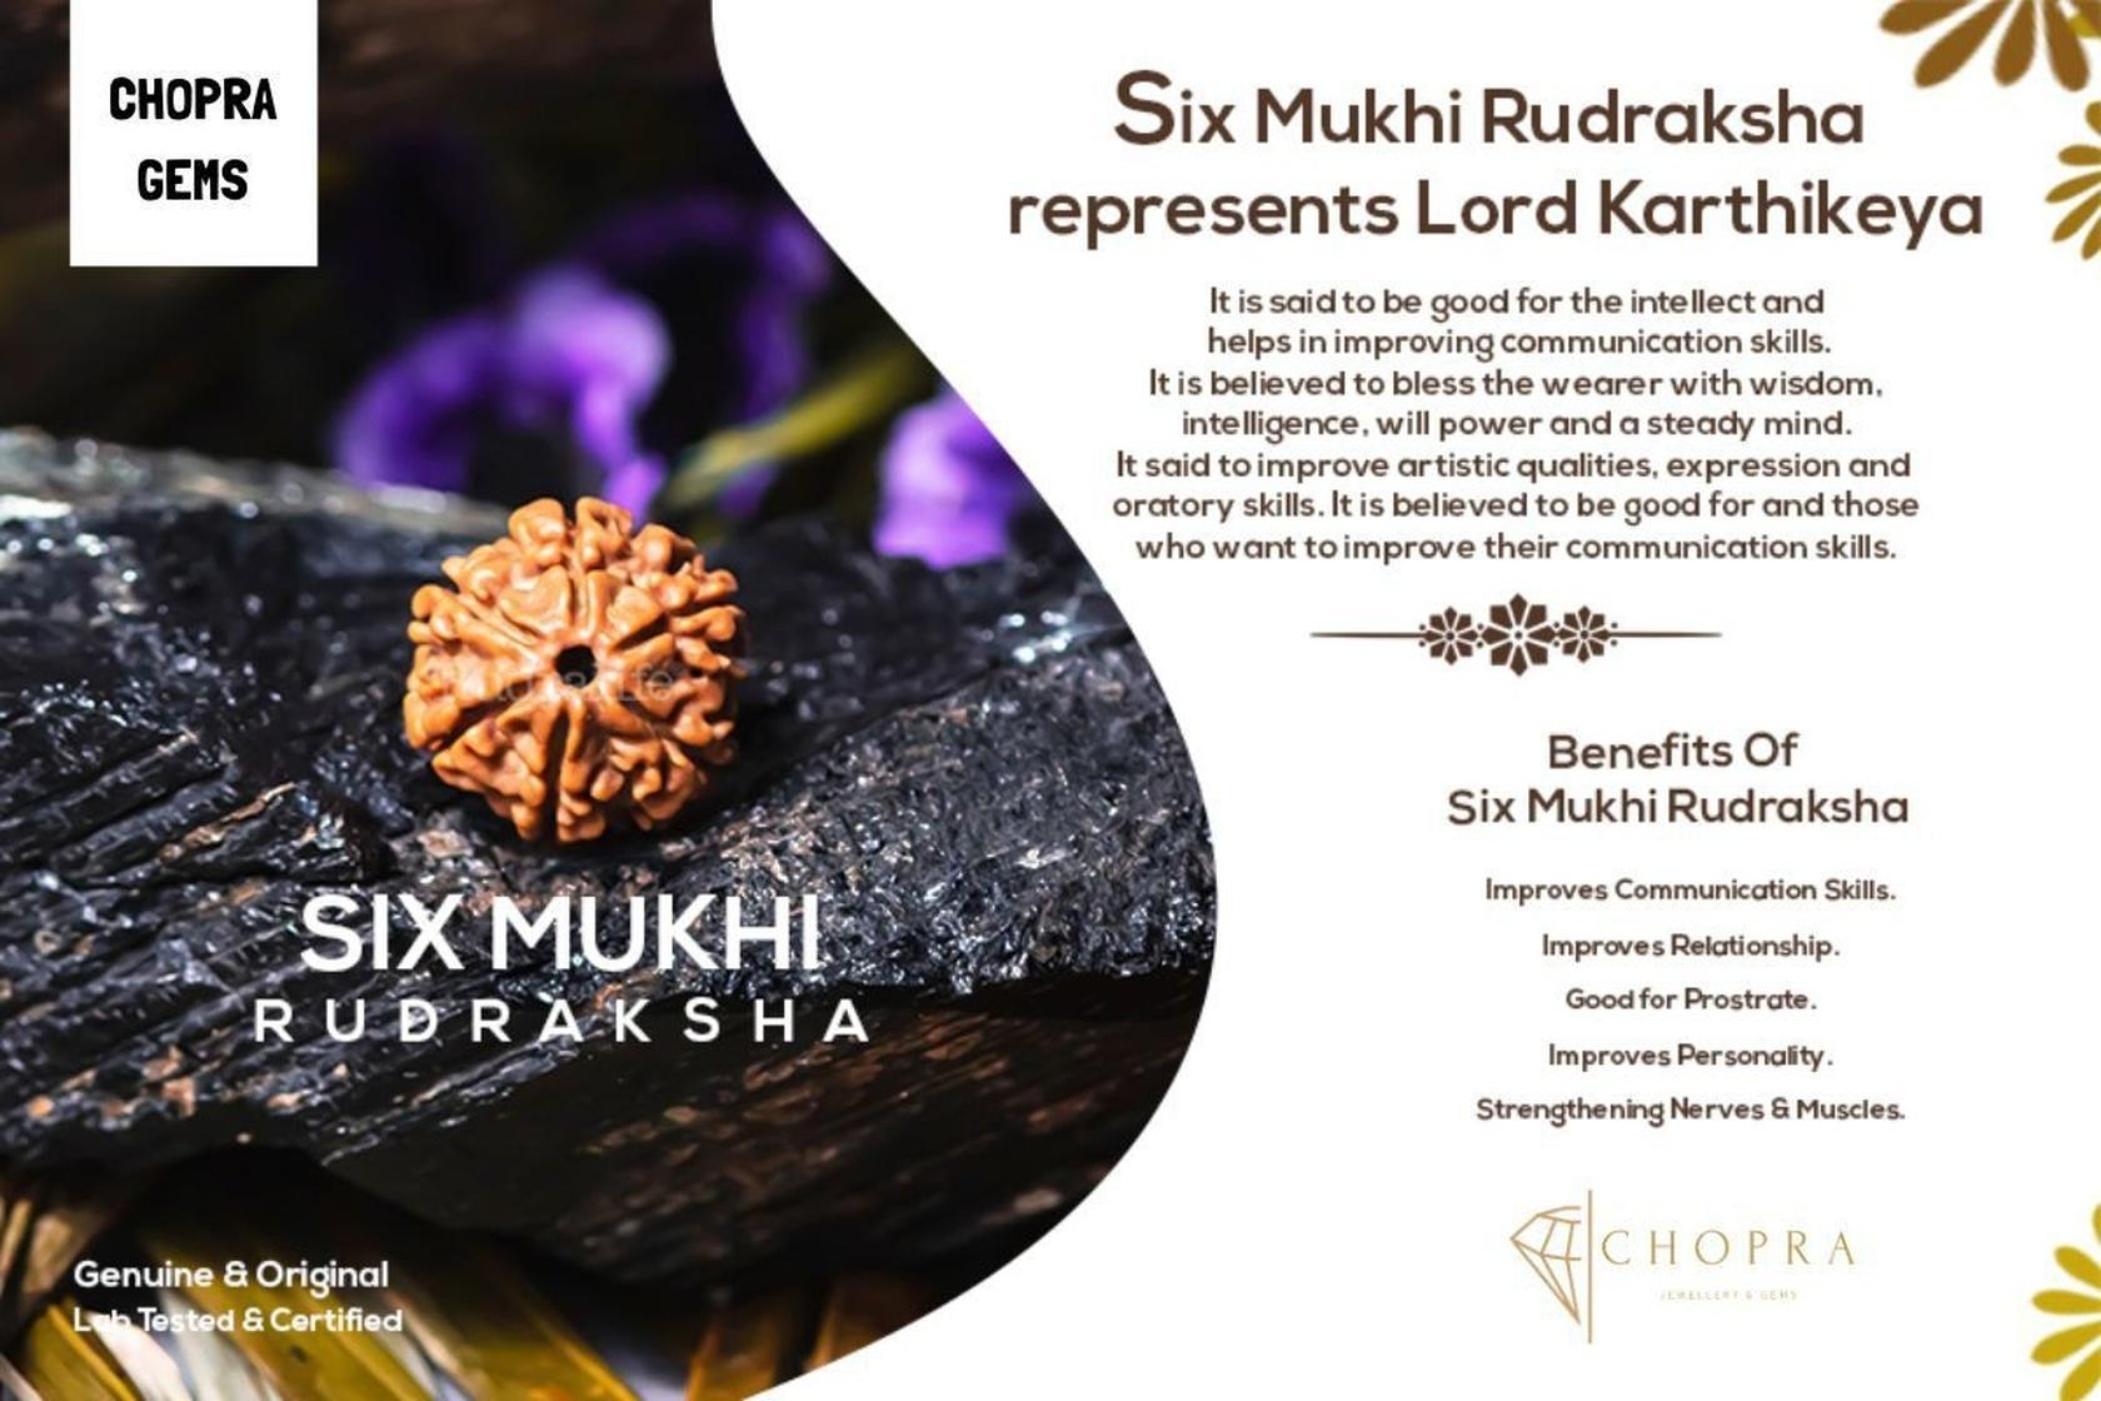
Chopra Gems Brass Certified and Original Six Mukhi Rudraksha Pendant Without Chain Brown (Men and Women) (Pendant_K992)
Type: Necklaces & Pendants
Brand: Chopra Gems & Jewellery
Price: Rs. 499
 Disclaimer rudraksha being a natural product, variation in size and color is nothing but natural.
Features: Material - brass,Color brown,Chain not included
Included: Certified and Original SIX Mukhi Rudraksha